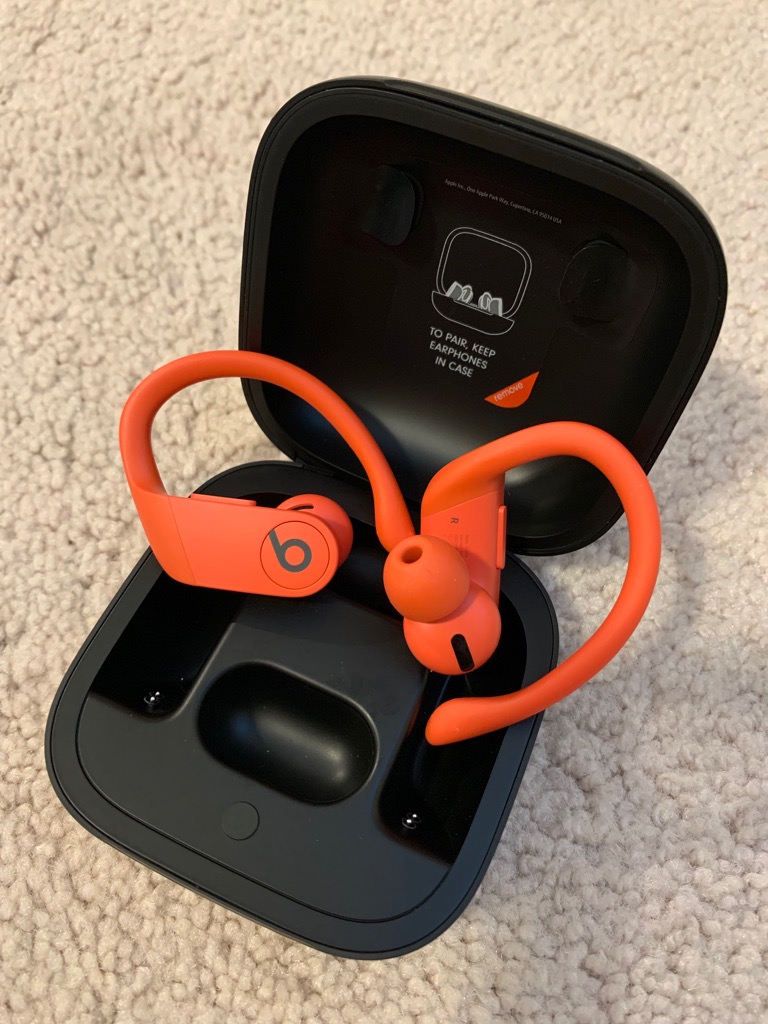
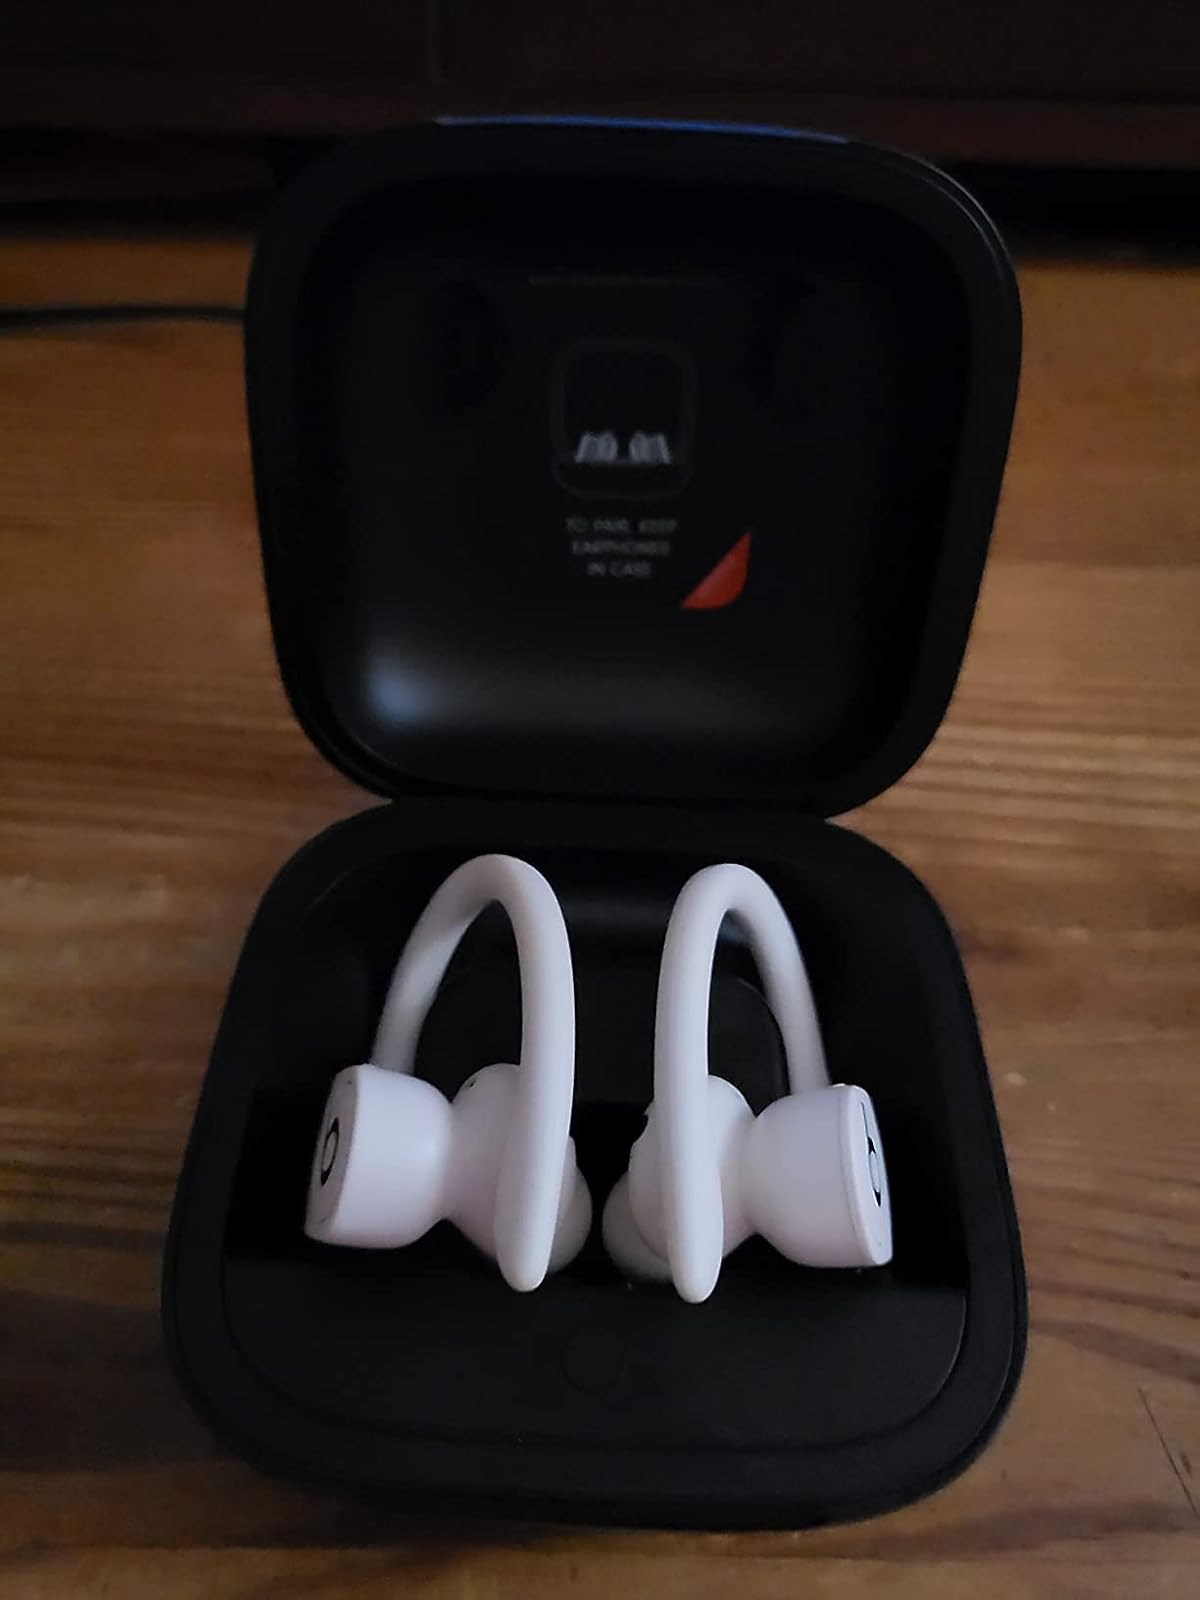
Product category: earbuds
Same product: no